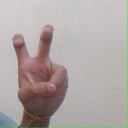
अक्षर: ई